Brandywell, Isle of Man

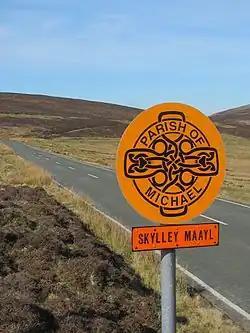
B10 Beinn-y-Phott Road looking towards Brandywell, Slieau Dhoo mountain and Mount Karin.

Brandywell, Isle of Man or is an area of Mountain Lands of heath moorland and coniferous woodland plantations situated in the Northern Upland Massif in the parish of Kirk Michael in the Isle of Man. The area was previously used by local shepherds due to a local stream and a nearby former venerated water well which was known for its distinctive quality and ""brandy"" colour of the water.